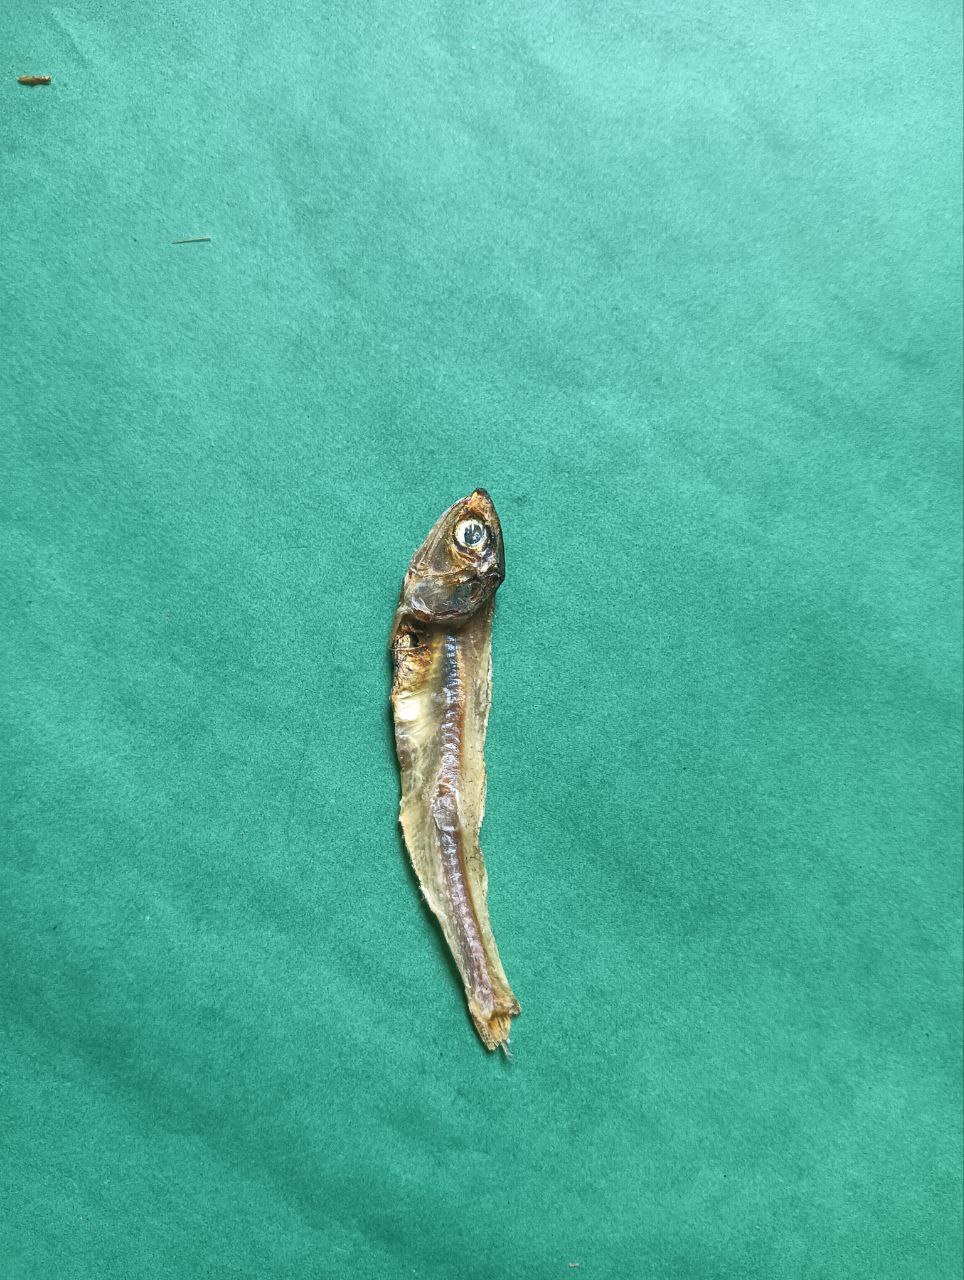
Species: narkeli